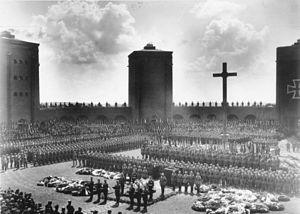
Le 7 août 1934 au mémorial de Tannenberg, funérailles du maréchal Hindenburg, le dernier président du Reich allemand
Le plébiscite du 19 août 1934 est un plébiscite organisé sous le Troisième Reich. Il s'agit pour Adolf Hitler de faire ratifier par plébiscite la loi du 1ᵉʳ août 1934 qui acte la fusion de la fonction de chancelier du Reich — fonction qu'il exerce lui-même depuis janvier 1933 — avec celle de président du Reich, à compter de la mort de celui-ci.
Le mémorial de Tannenberg est un monument grandiose construit par l'Allemagne de la république de Weimar, entre 1924 et 1927, en Prusse-Orientale, pour commémorer la bataille de Tannenberg où l'Empire allemand a vaincu la Russie tsariste. À la suite de la défaite allemande de la Seconde Guerre mondiale, et en raison de son caractère imposant, il a été détruit en plusieurs fois, entre 1945 et les années 1980, d’abord par les Allemands eux-mêmes au moment de leur retraite puis par les Polonais, occupants de la région à l'issue de la guerre.